Ken Bowman

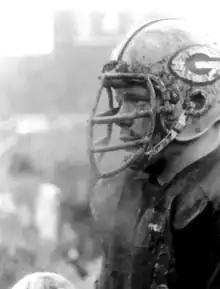
Bowman in 1967

Kenneth Brian Bowman (December 15, 1942 – December 27, 2023) was an American professional football player who played 10 seasons as a center for the Green Bay Packers of the National Football League (NFL) from 1964 to 1973. Bowman was inducted into the Green Bay Packers Hall of Fame.